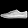
Label: Sneaker